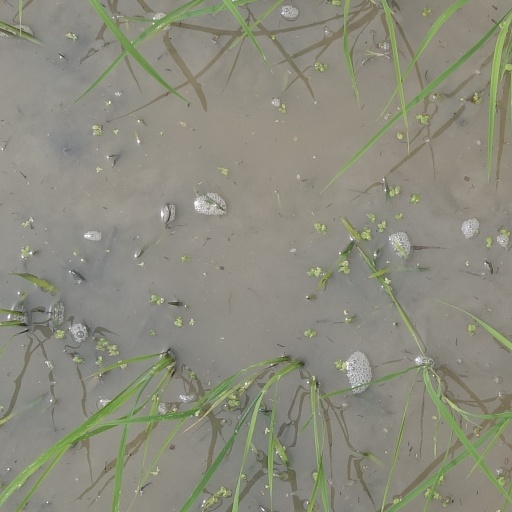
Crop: rice